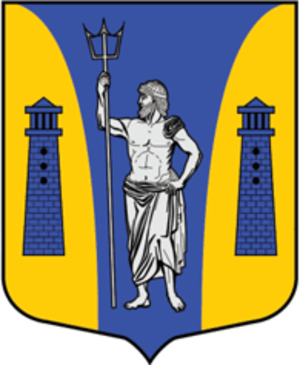
Vyssotsk est une ville portuaire du raïon de Vyborg dans l'oblast de Léningrad, en Russie. Avec 1 183 habitants en 2013, Vyssotsk est une des plus petites villes de Russie.